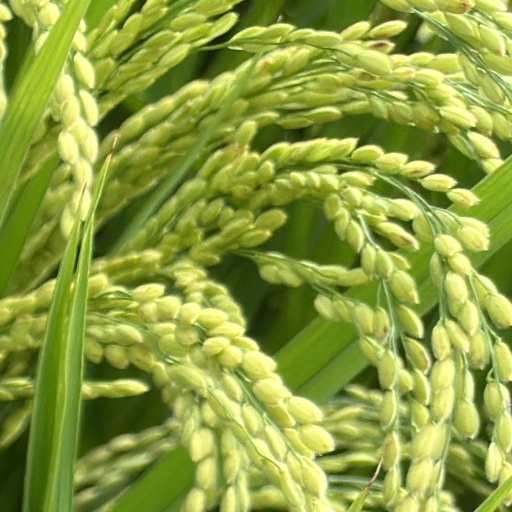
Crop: rice